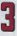
Number: 3